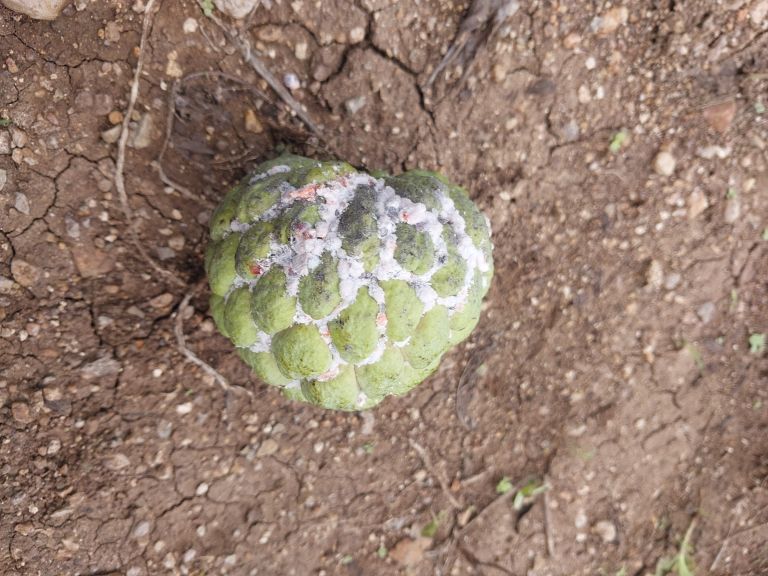
Disease label: Mealy Bug